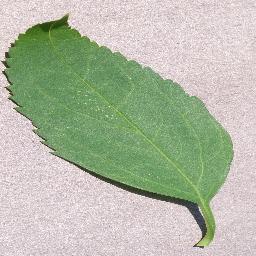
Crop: cherry
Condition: (including_sour)_healthy